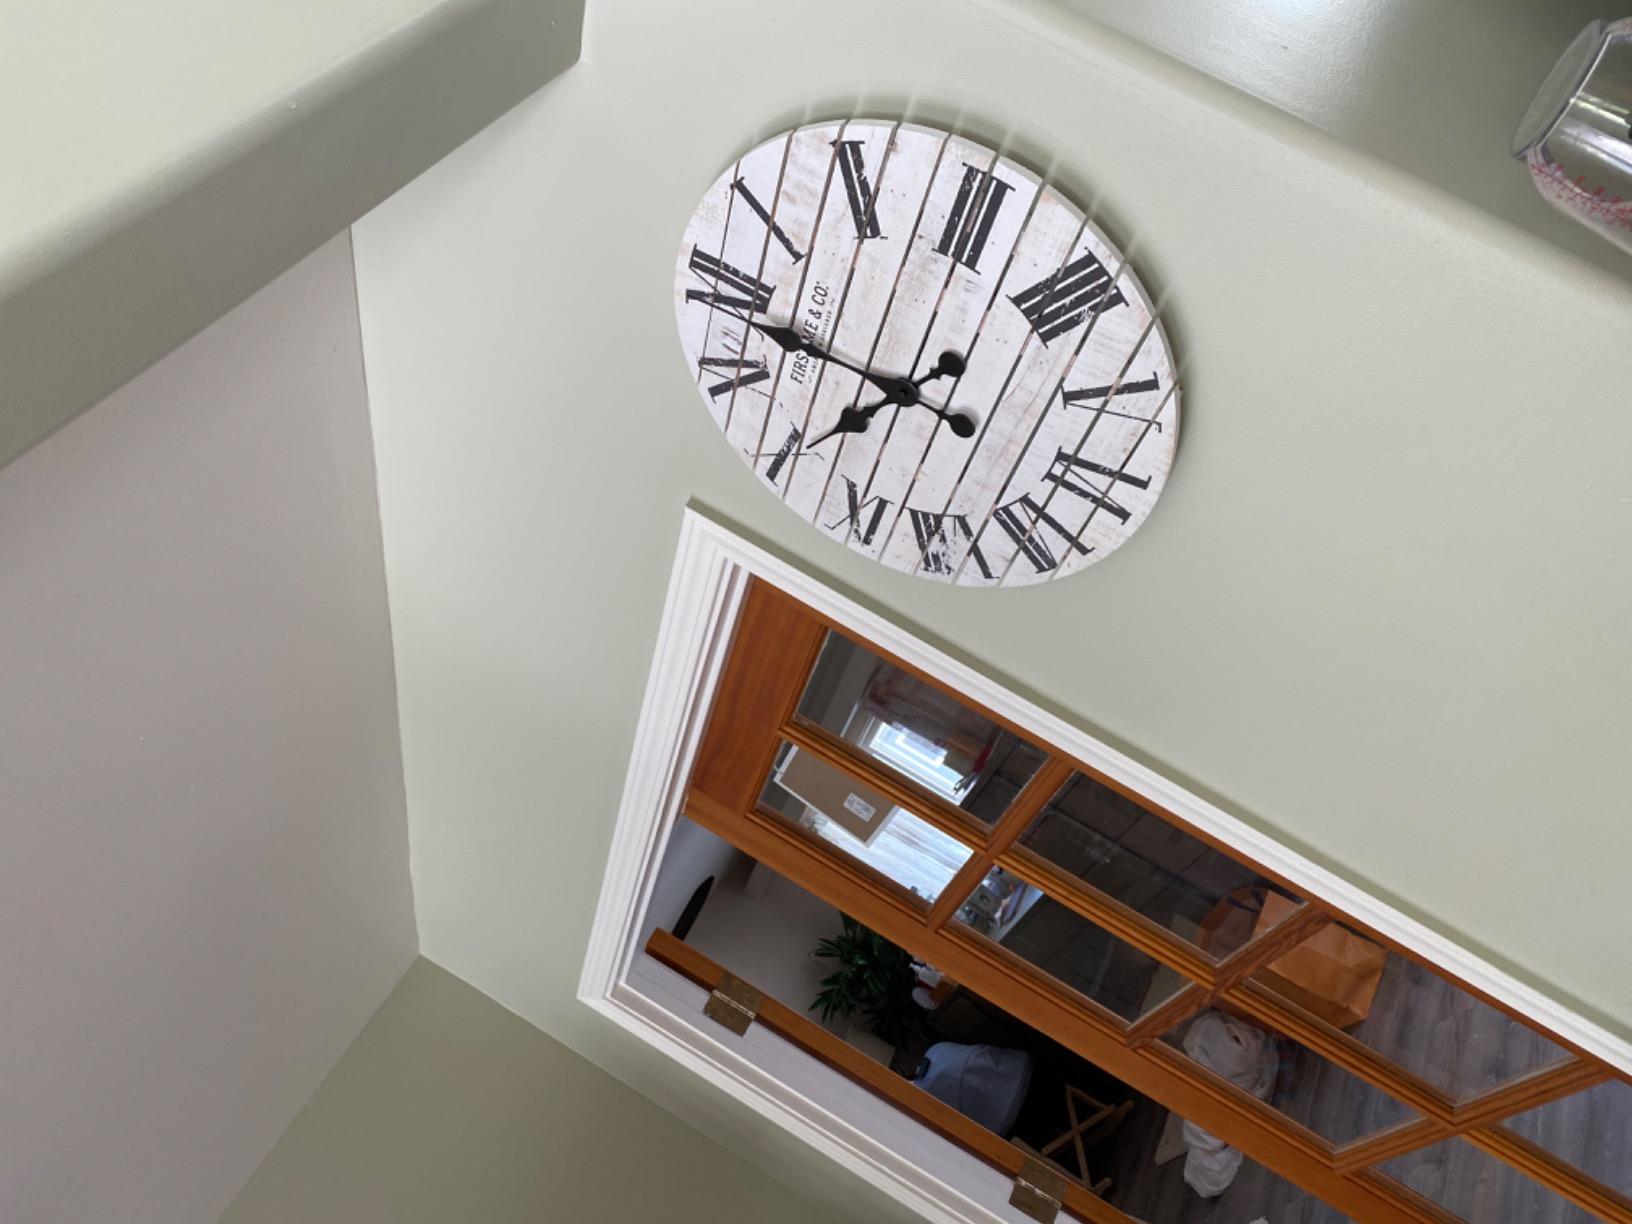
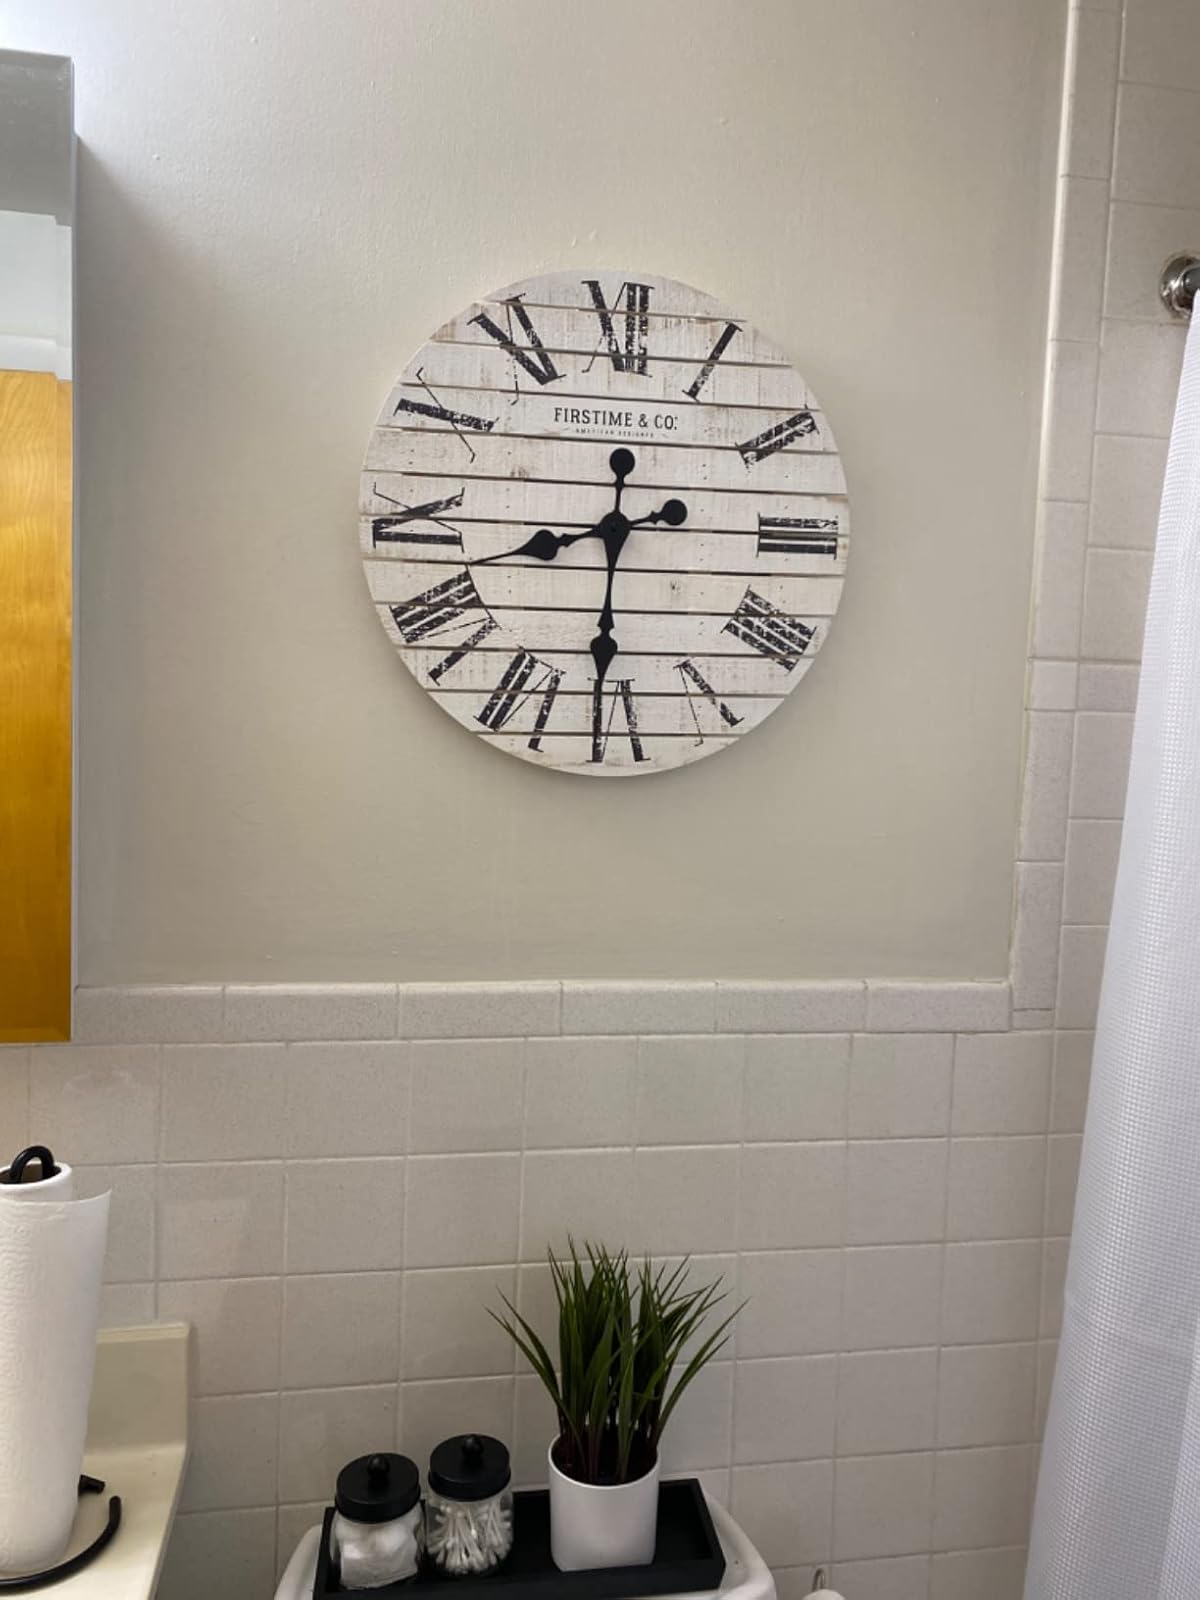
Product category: clock
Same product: yes